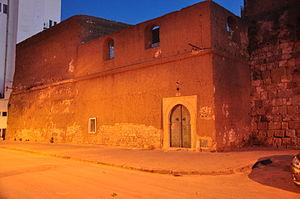
Ancien bagne dit Karaka This is a photo of the protected monument identified by the ID 11-8 in Tunisia.